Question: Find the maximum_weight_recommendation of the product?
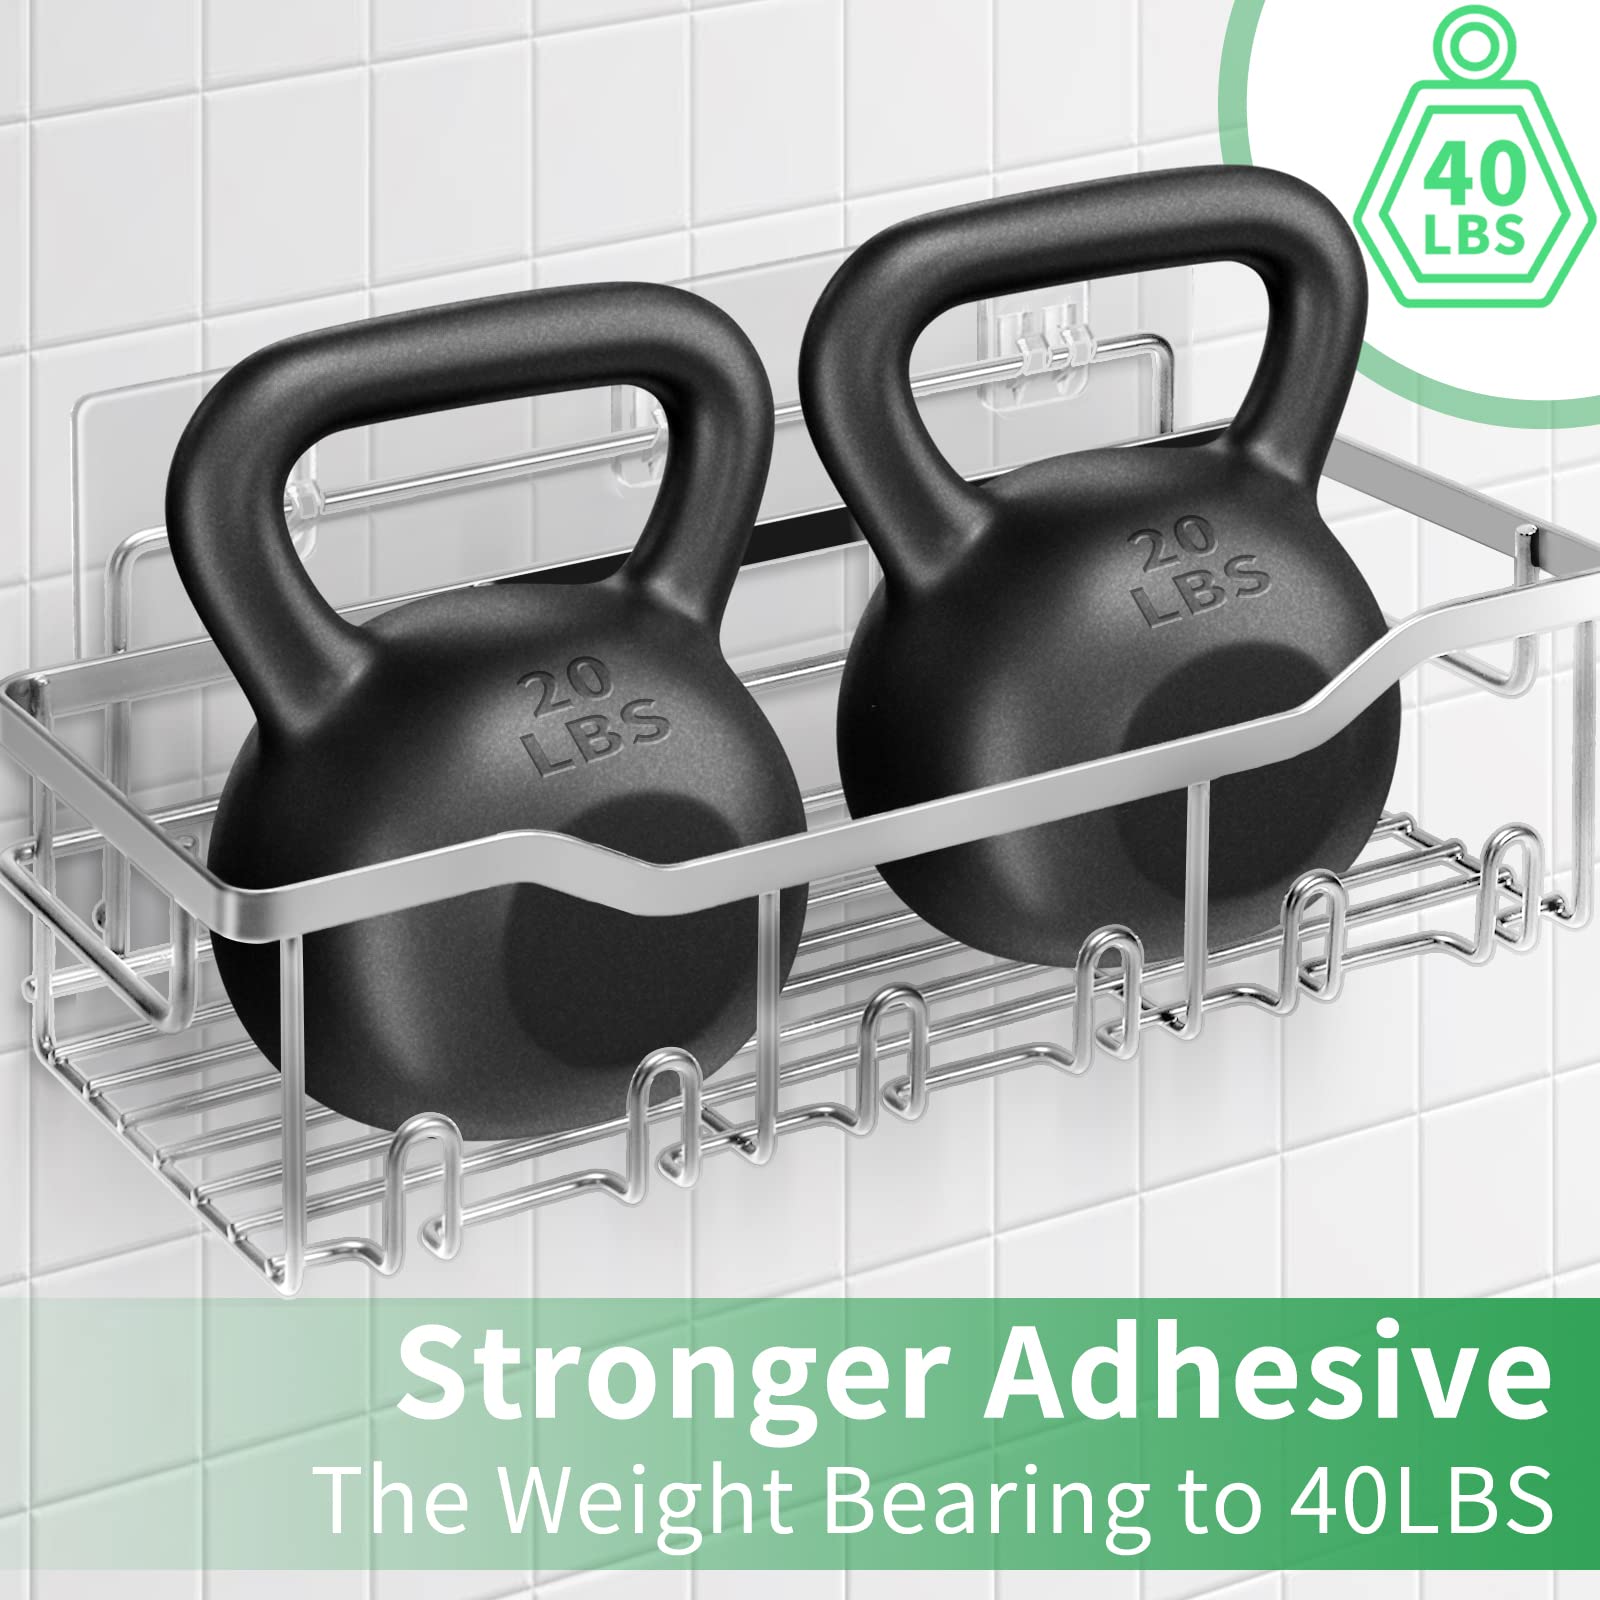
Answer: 40.0 pound